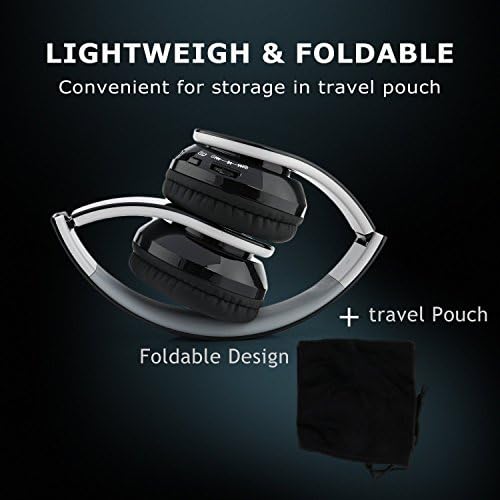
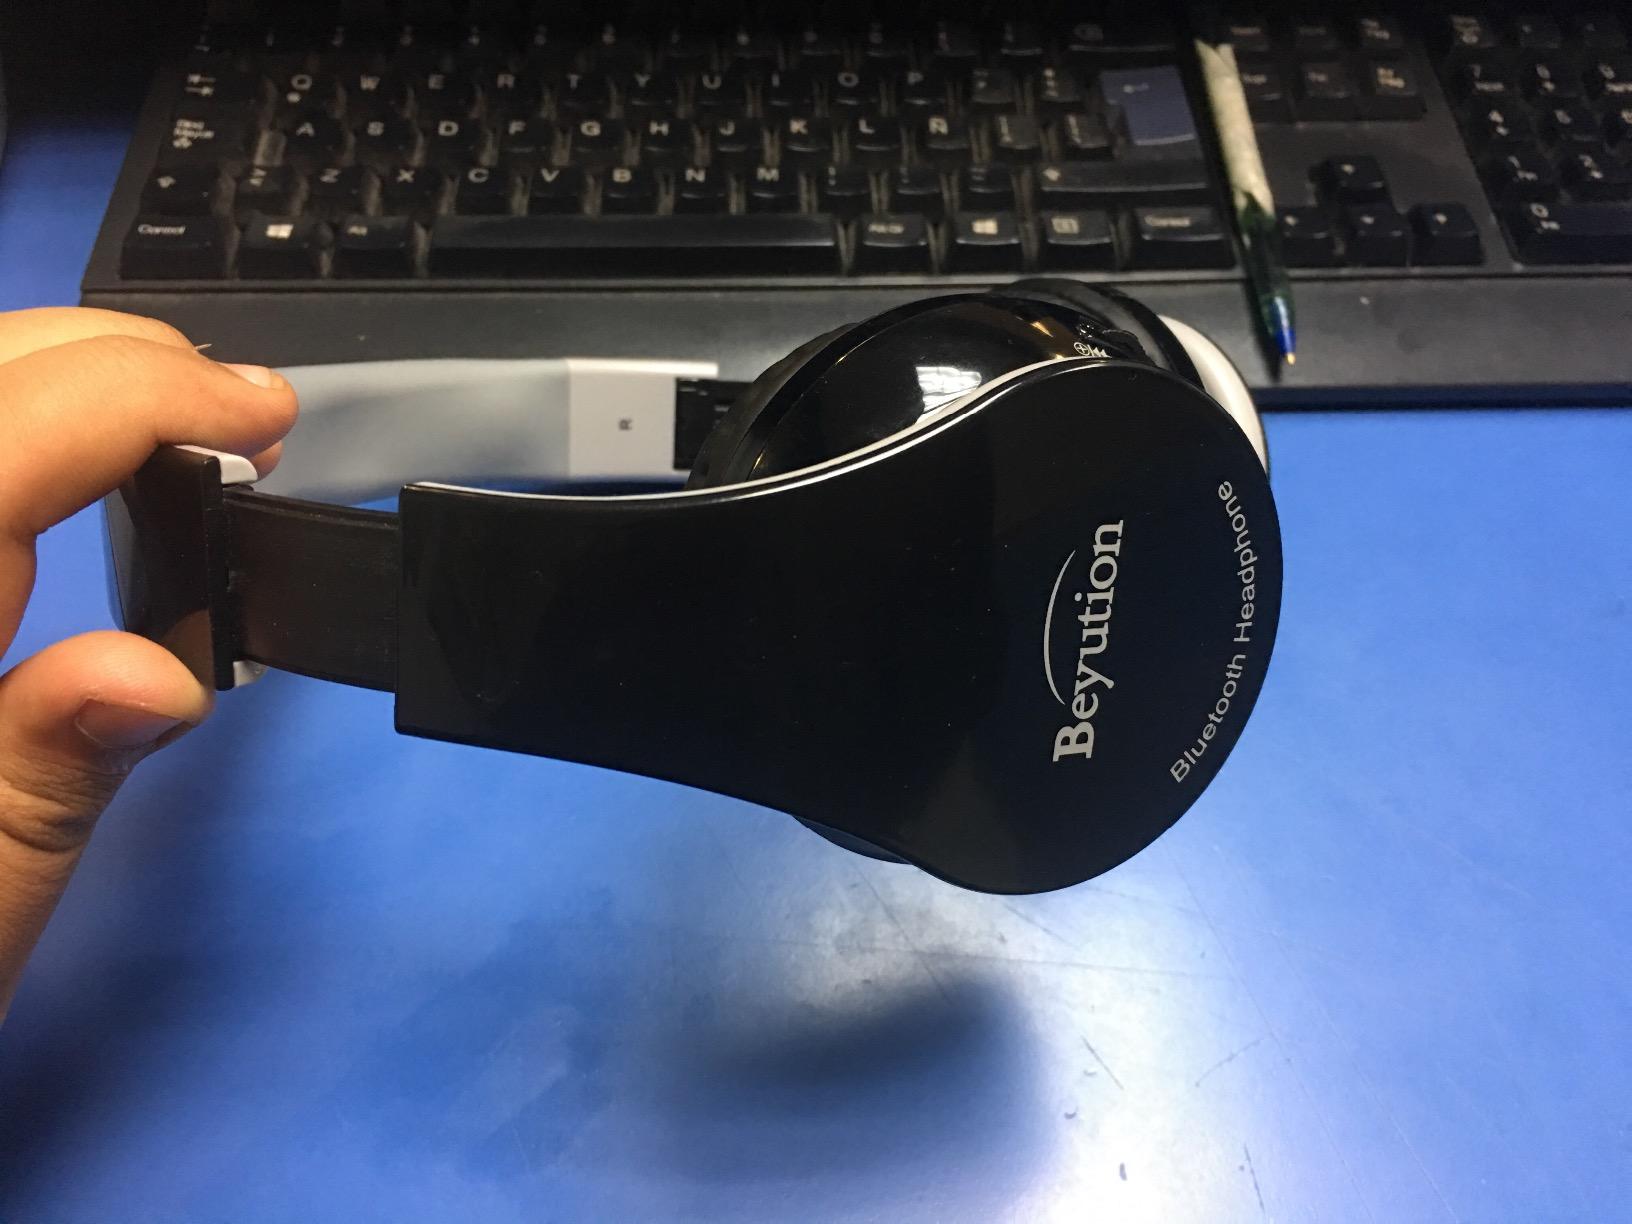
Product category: headphones
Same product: yes